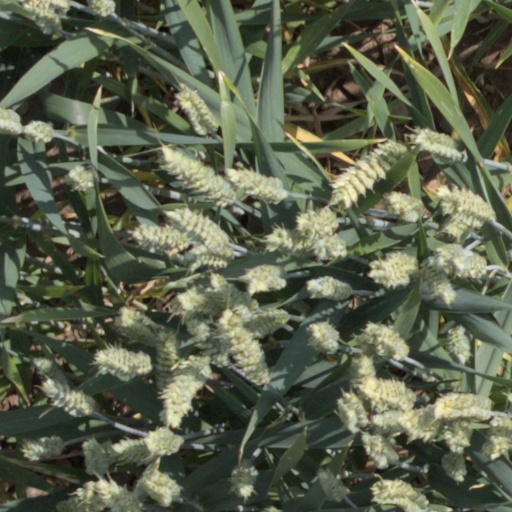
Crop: wheat